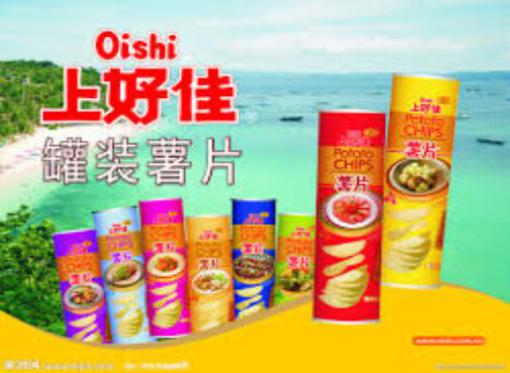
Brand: liwayway
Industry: Food